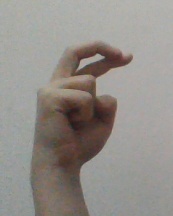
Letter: zay